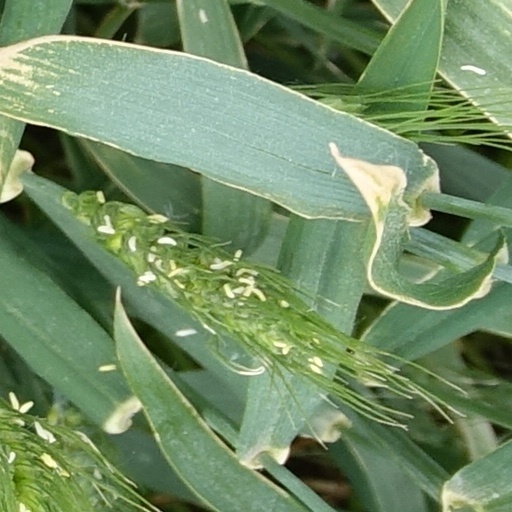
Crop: wheat